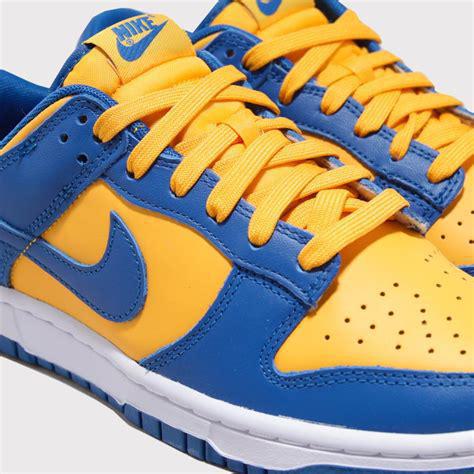
Brand: Nike
Model: Dunk Retro